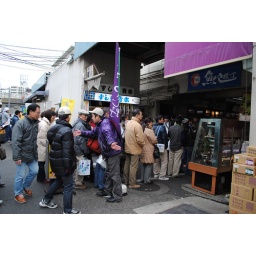
8:30 AM: As the market closes, people patiently queue by the sushi bars to get a &amp;quot;fresh fish breakfast meal.&amp;quot;